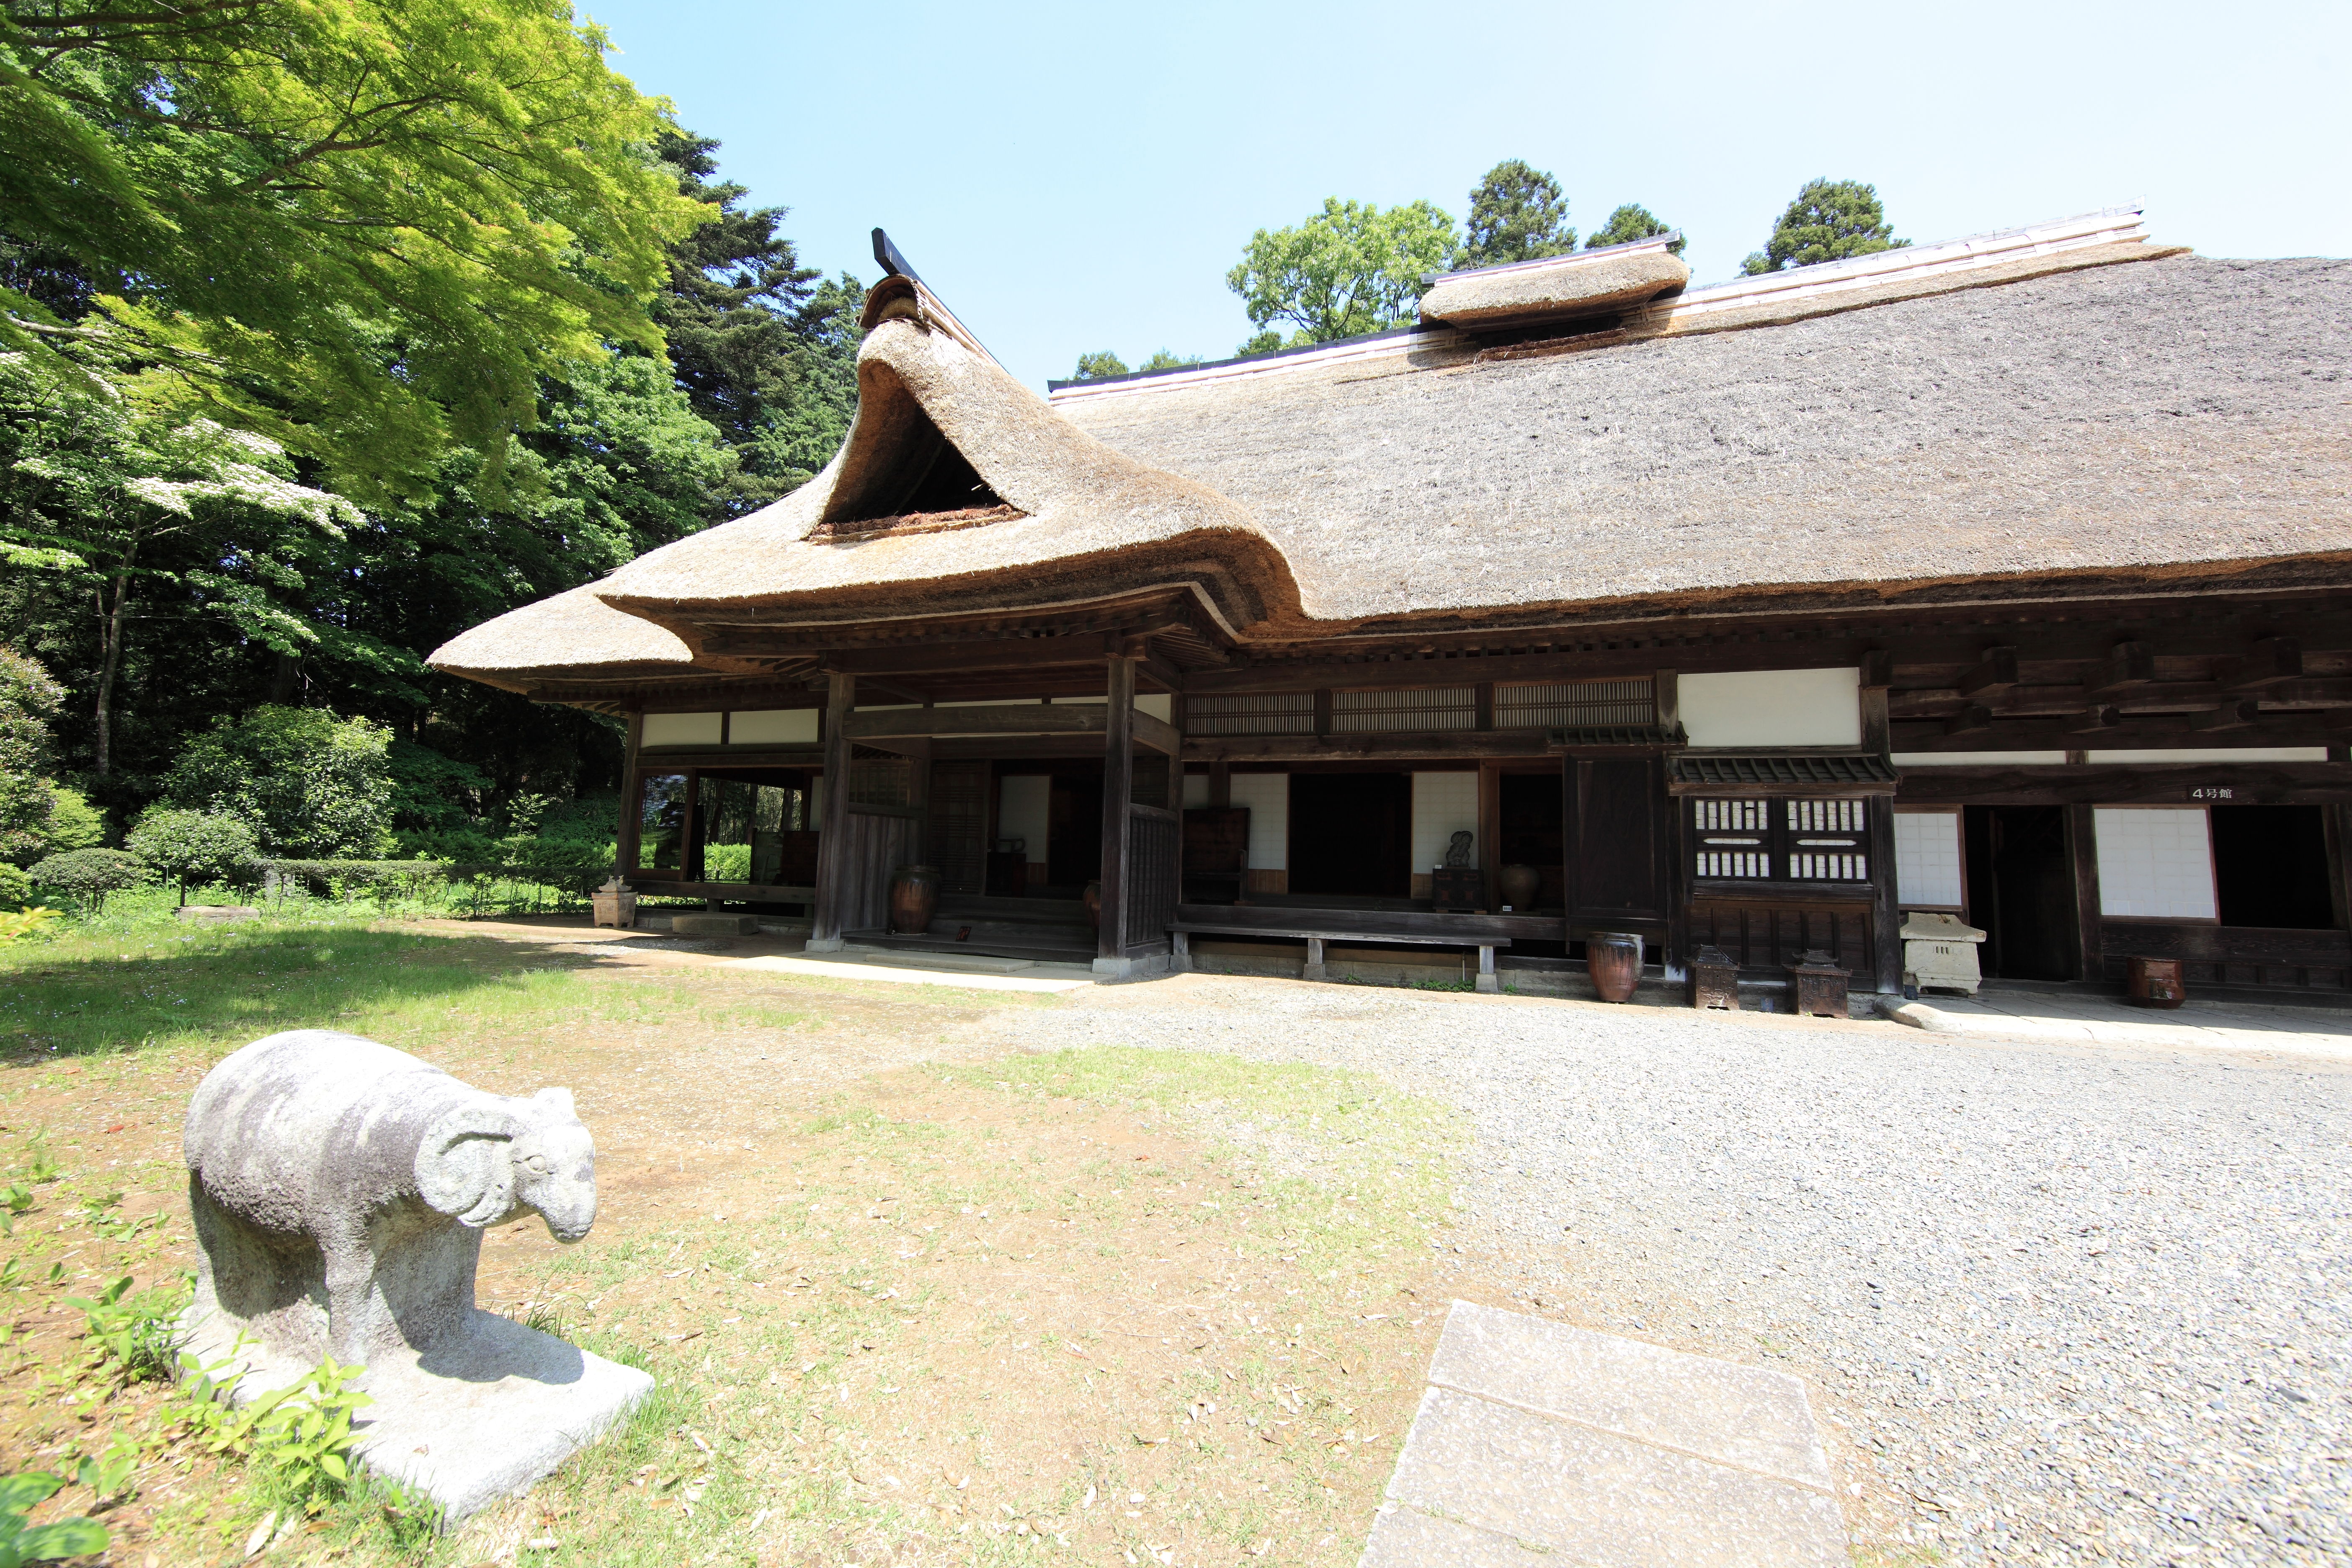
house, roof, building, home, village, high, museum, cottage, property, exterior, cool image, design, japanese, shrine, tochigi, 5d, style, hires, estate, i, markii, traditional, hi, res, resolution, sankokan, mashikomachi, hagagun, outdoor structure